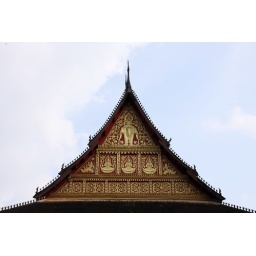
Carvings on the roof of the main hall of Haw Phra Kaew, the former temple built to house the Emerald Buddha in Vientiane.